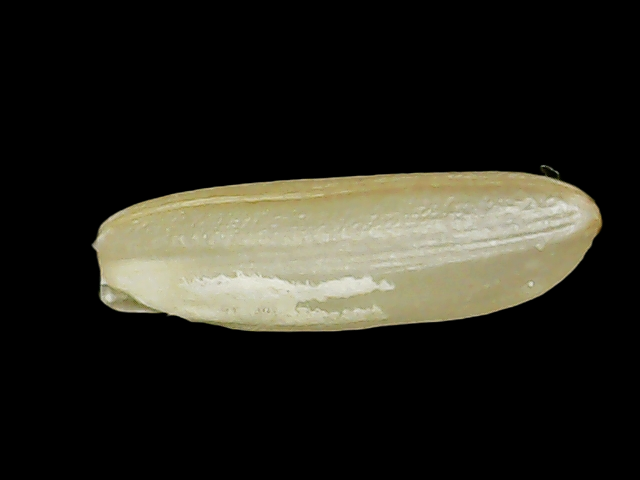
Rice variety: Binadhan12